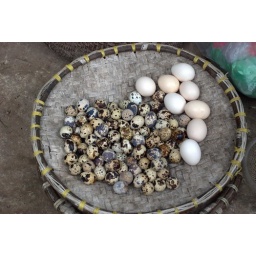
A basket of beautiful eggs in a market